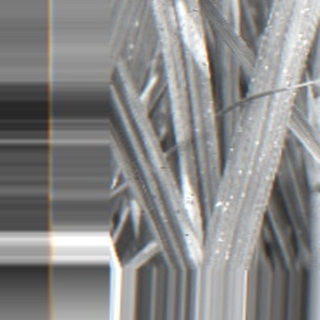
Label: sugarcane_bacterial_blight